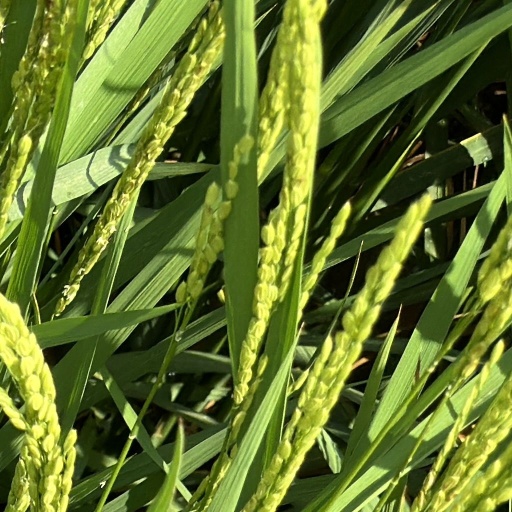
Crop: rice